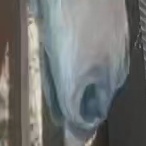
Face region: mouth_nostrils (mouth_chin_nostrils_and_profile)
Pain indicator: moderately_present